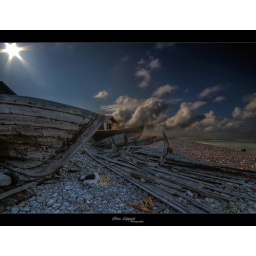
Noah was a brave man to sail in a wooden boat with two termites.